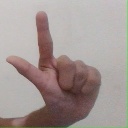
अक्षर: ल